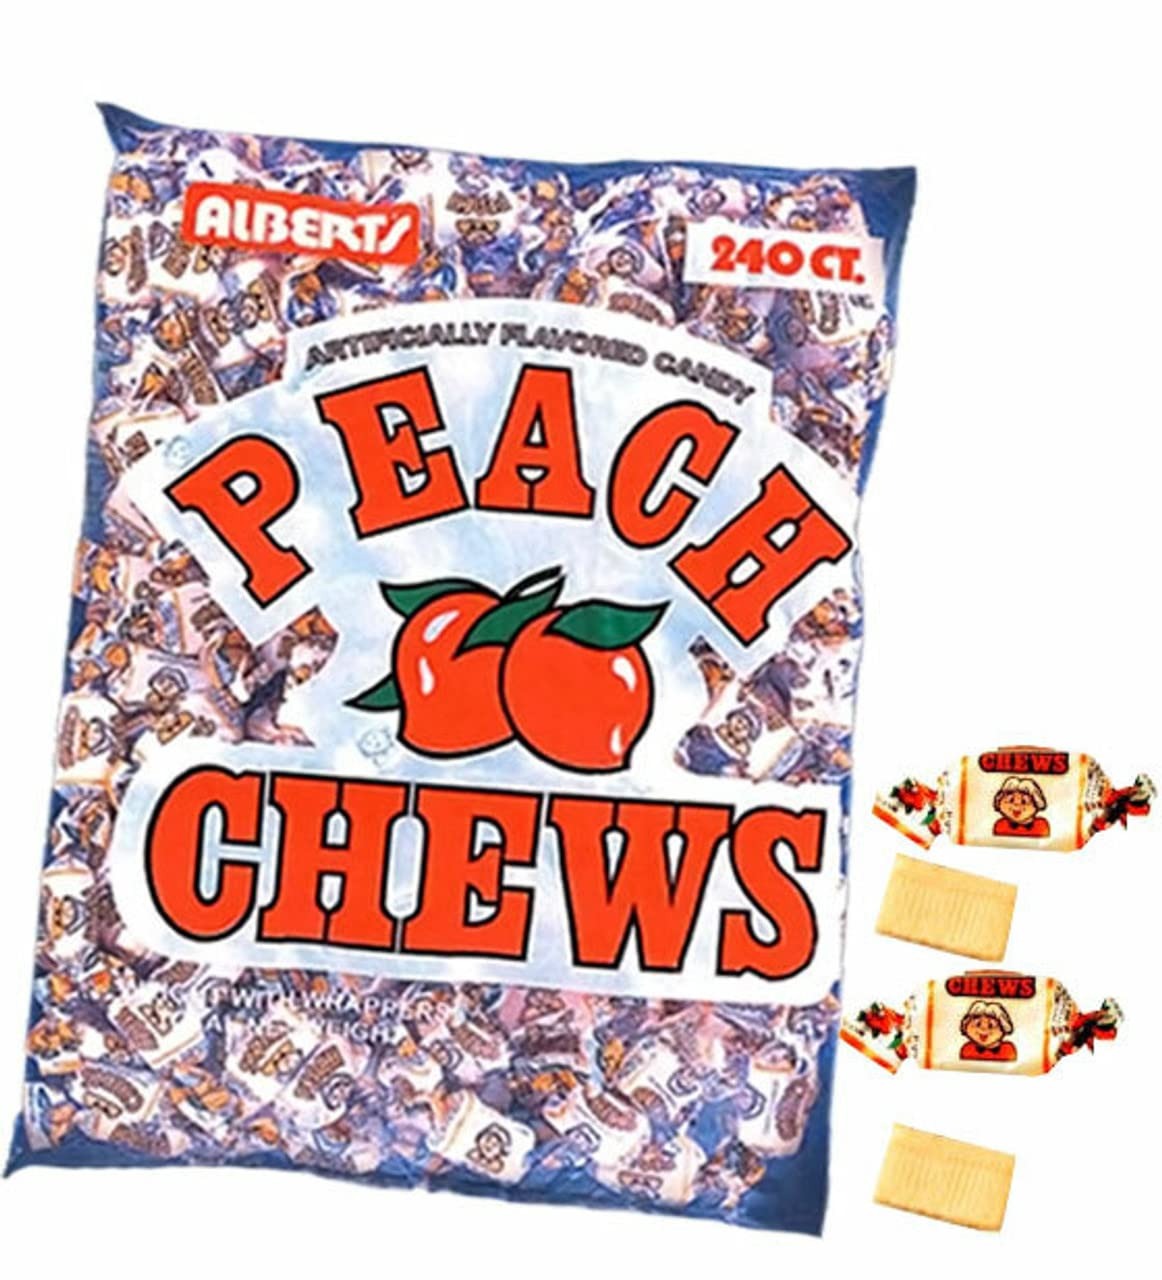
Item Name: Albert's Peach Chews Candy - 240 Piece Bag
Bullet Point 1: Bag Contains: 240 individually wrapped pieces
Bullet Point 2: Color is represented as accurately as possible, but actual product color may vary from photographs.
Value: 25.6
Unit: Ounce

Price: 10.99